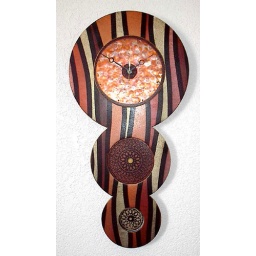
At Dusk in the Desert pendulum wall clock